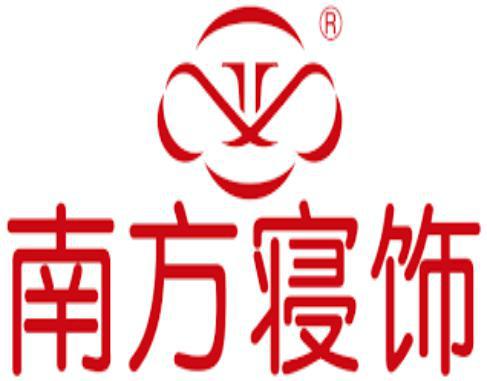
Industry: Necessities